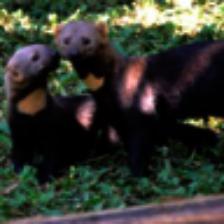
Label: NonHuman